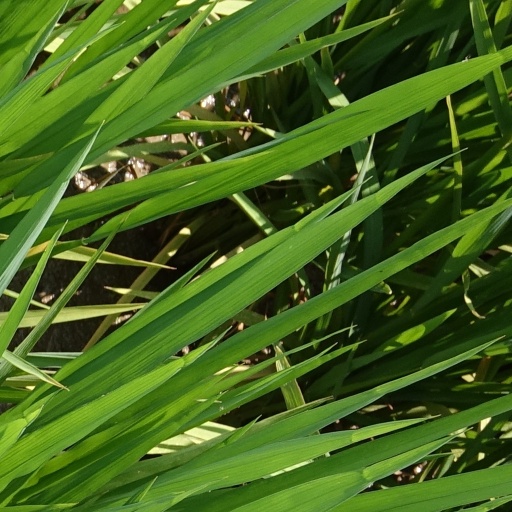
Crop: rice